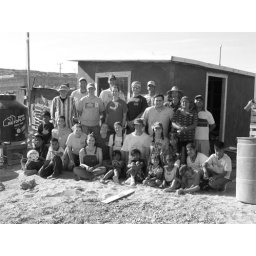
its in black and white because i didnt take it and i forgot that was the setting.